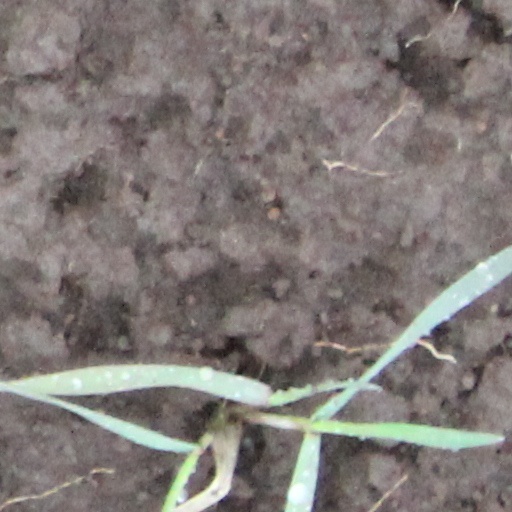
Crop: wheat